AN/TPQ-10 Radar Course Directing Central

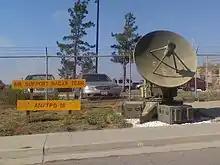

The General Electric AN/TPQ-10 Course Directing Central was a light-weight, two-unit, helicopter transportable, ground based bombing system developed for use by the United States Marine Corps to provide highly accurate, day/night all weather close air support. This self-contained system was designed to guide an aircraft, equipped with the proper control equipment, to a release point for accurate all-weather delivery of ordnance and supplies to a preselected target. The AN/TPQ-10 and its operators were known as an ‘’Air Support Radar Team’’ (ASRT) and were employed by the Marine Air Support Squadrons within the Aviation Combat Element.